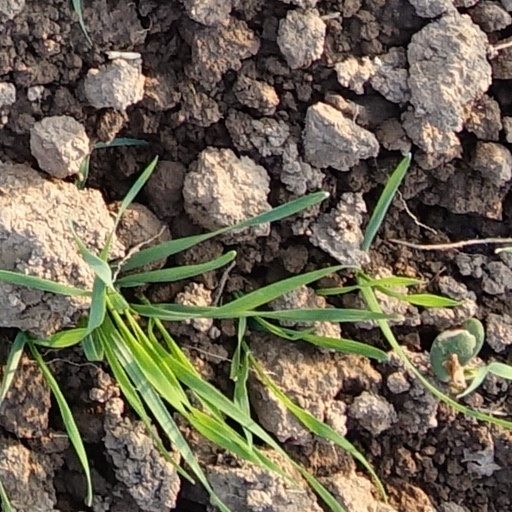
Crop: wheat